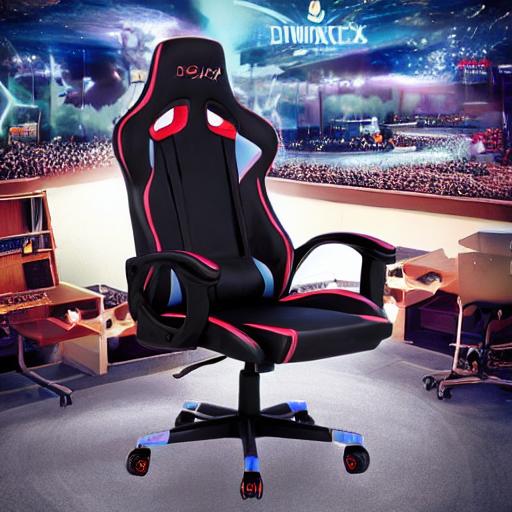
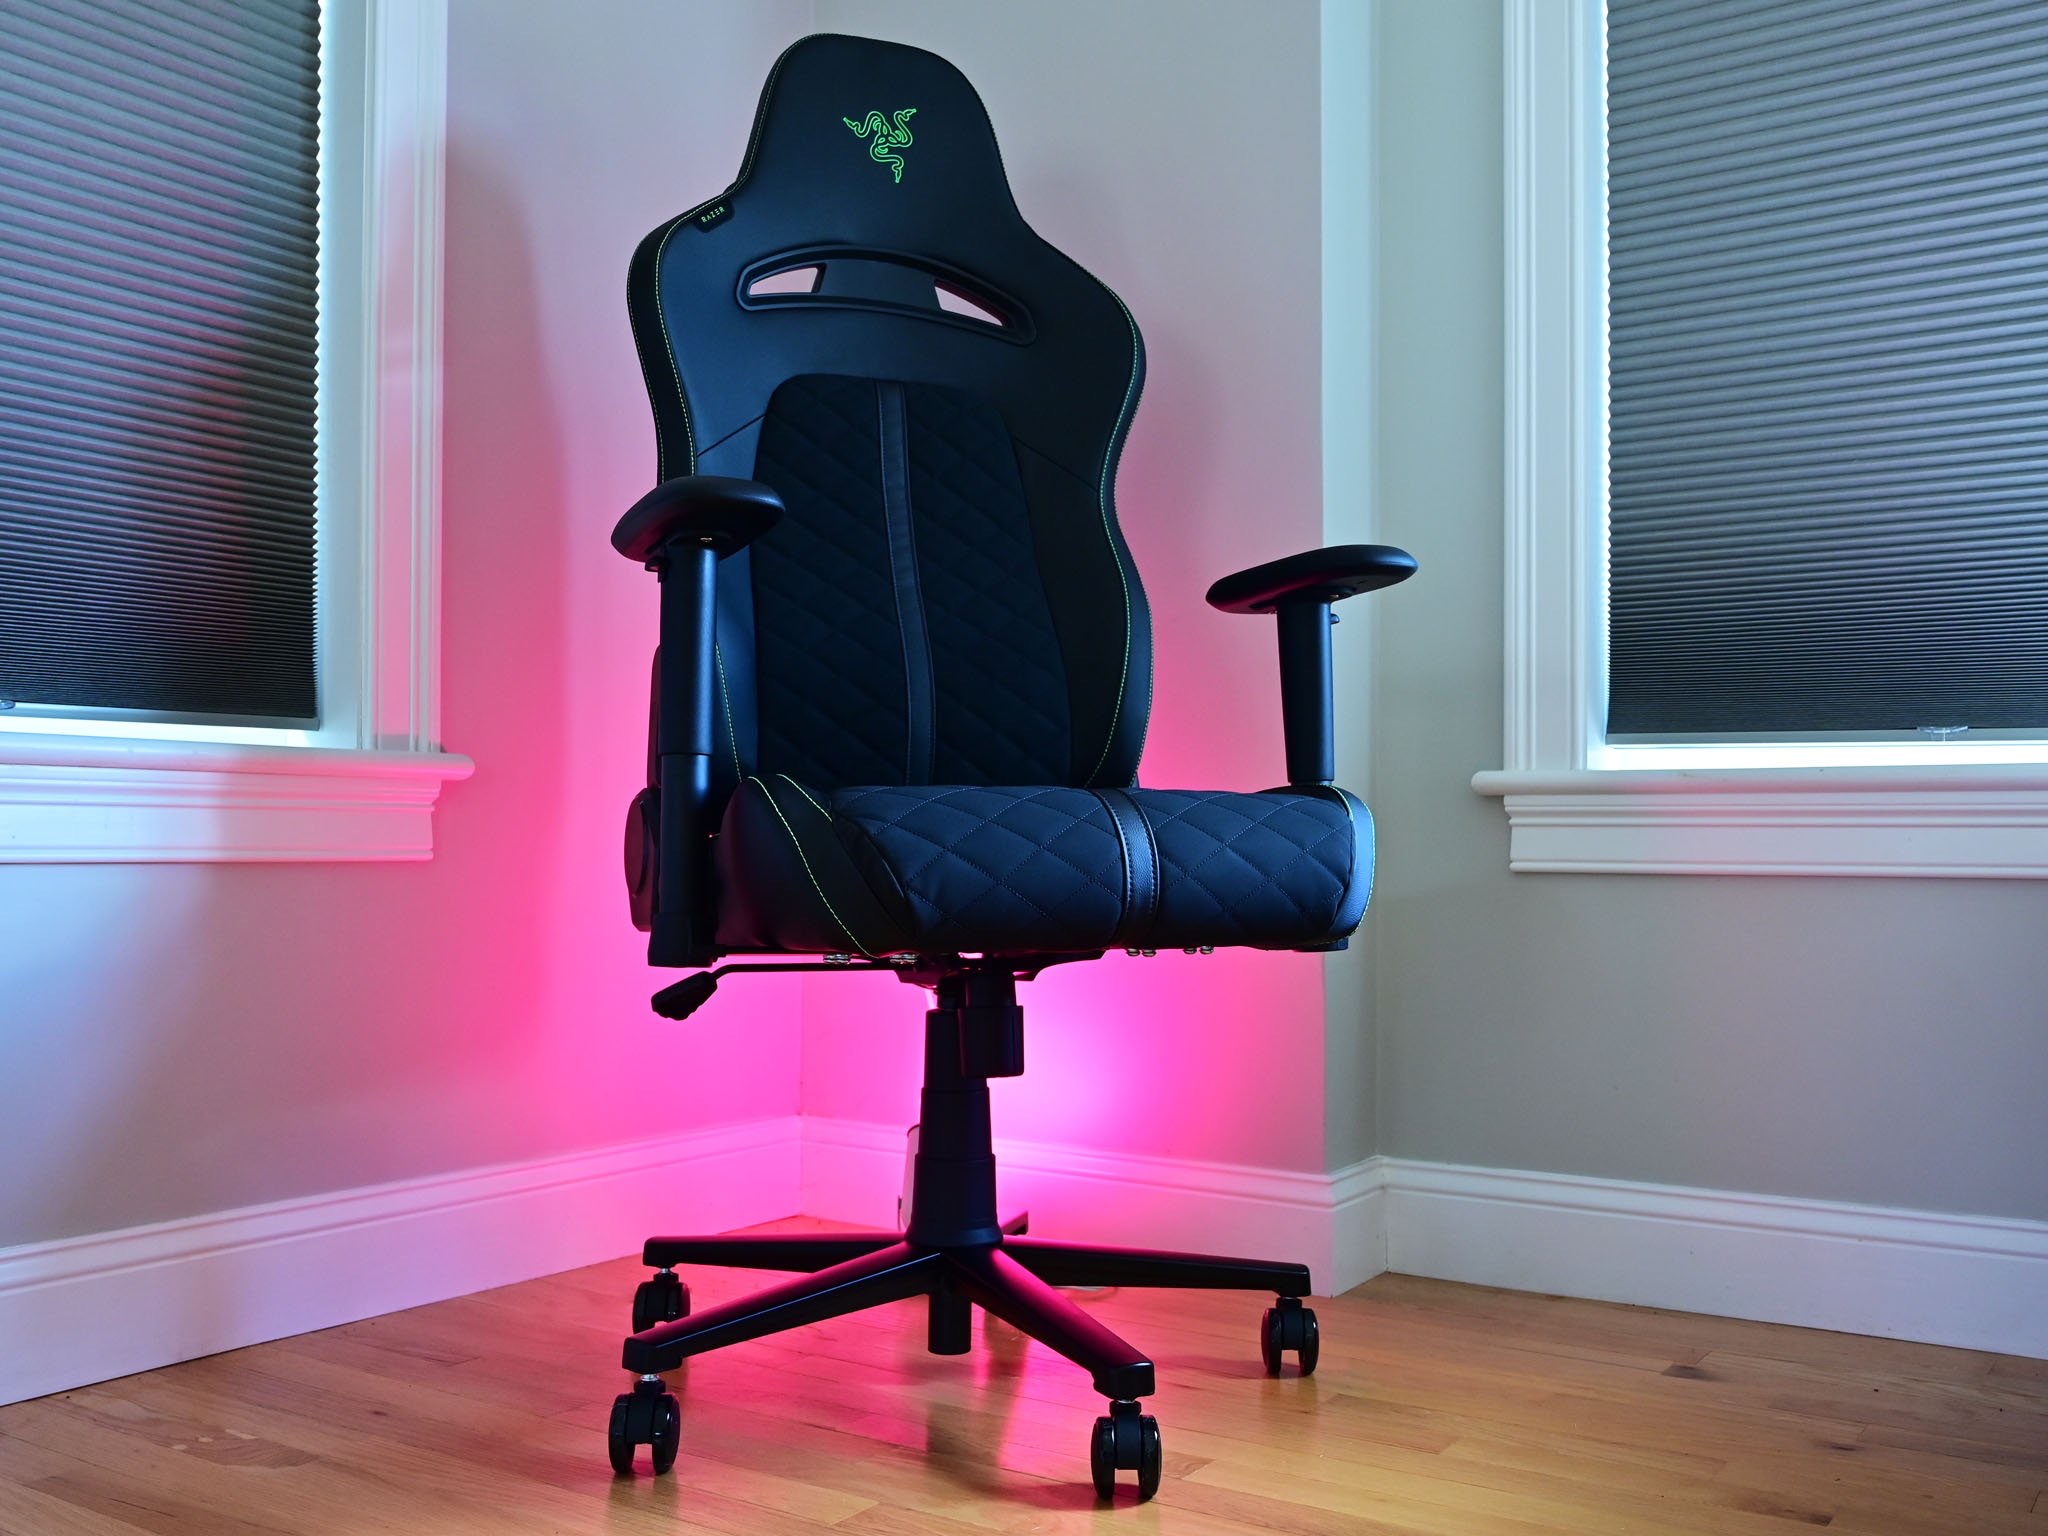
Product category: items_chair
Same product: no